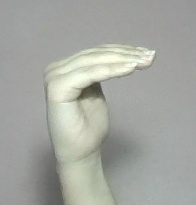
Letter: haa